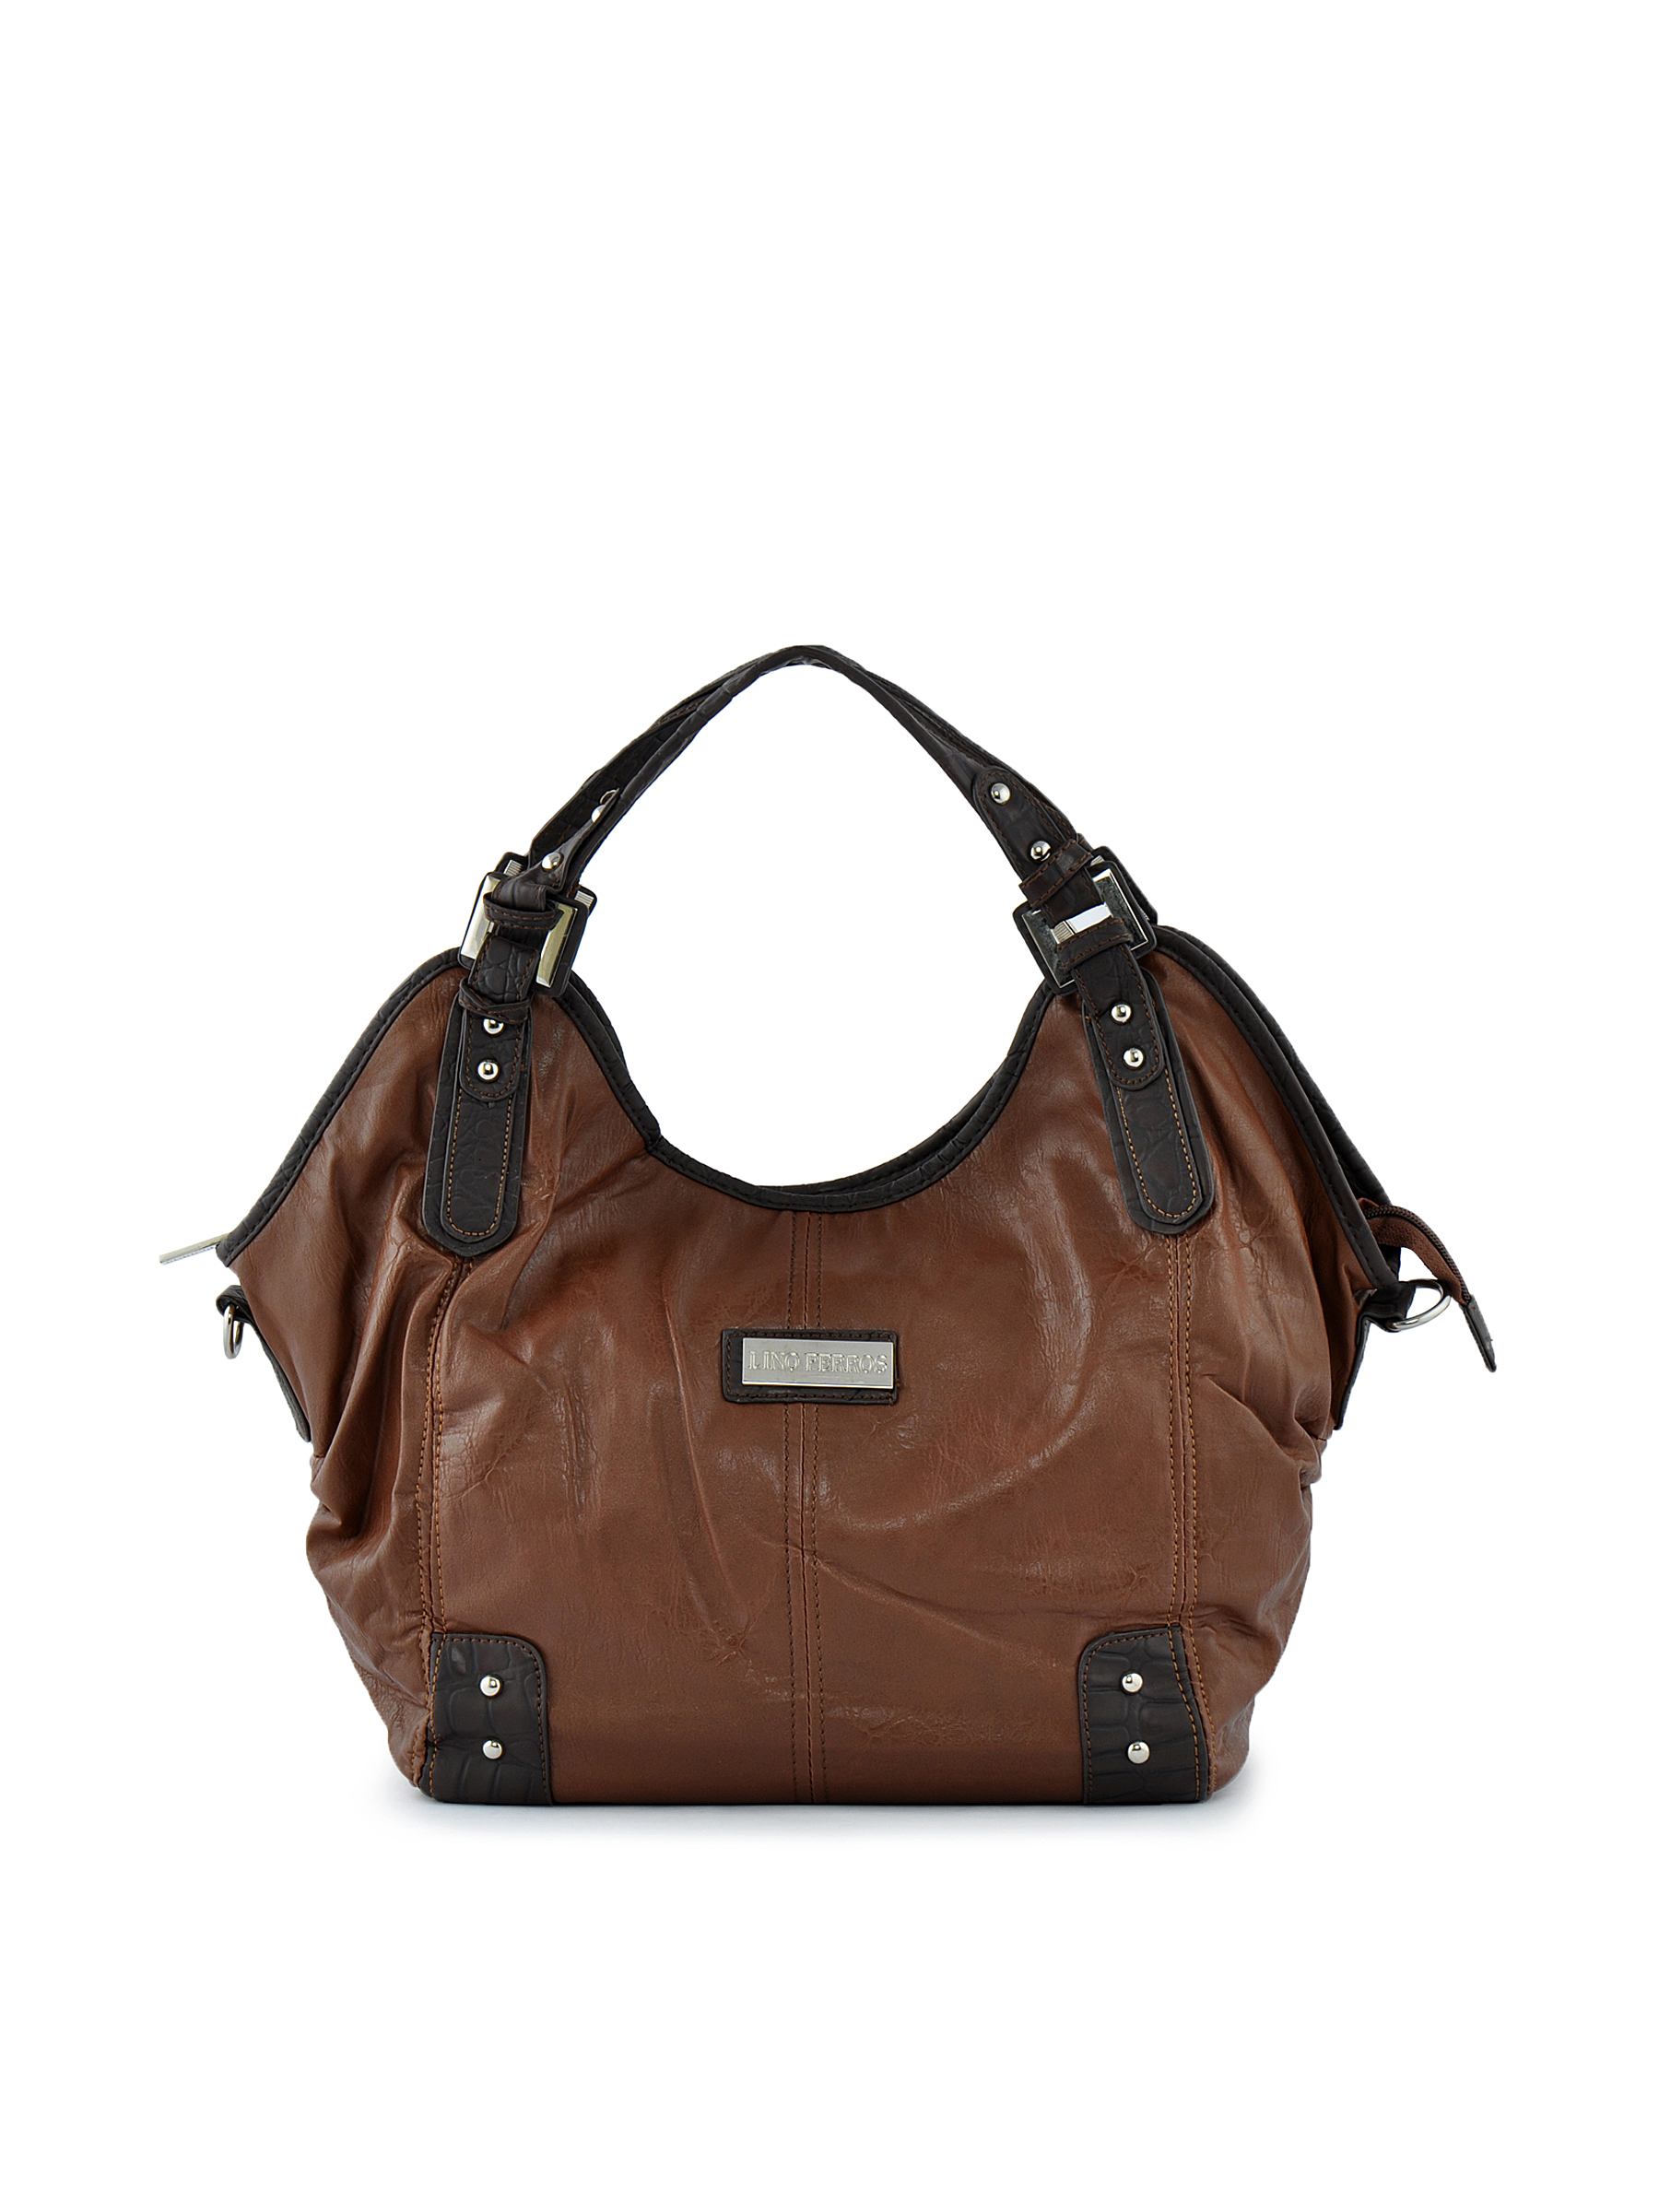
Lino Perros Women Classic Brown Handbag
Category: Accessories / Bags / Handbags
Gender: Women
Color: Brown
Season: Winter 2015
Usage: Casual